Schottmann House

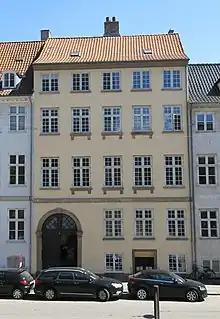
The facade viewed from Strandgade.

The building is four storeys tall and five bays wide. The gate opens to a narrow, cobbled courtyard. It is to the southwest defined by two consecutive side wings, one in brick and one with timber framing, and to the south east by a rear wing. The last side of the courtyard is defined by the side wing and rear wing of the Jennow House at No. 12.